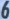
Number: 6